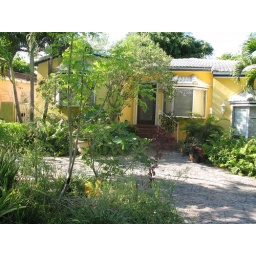
yellow house in florida